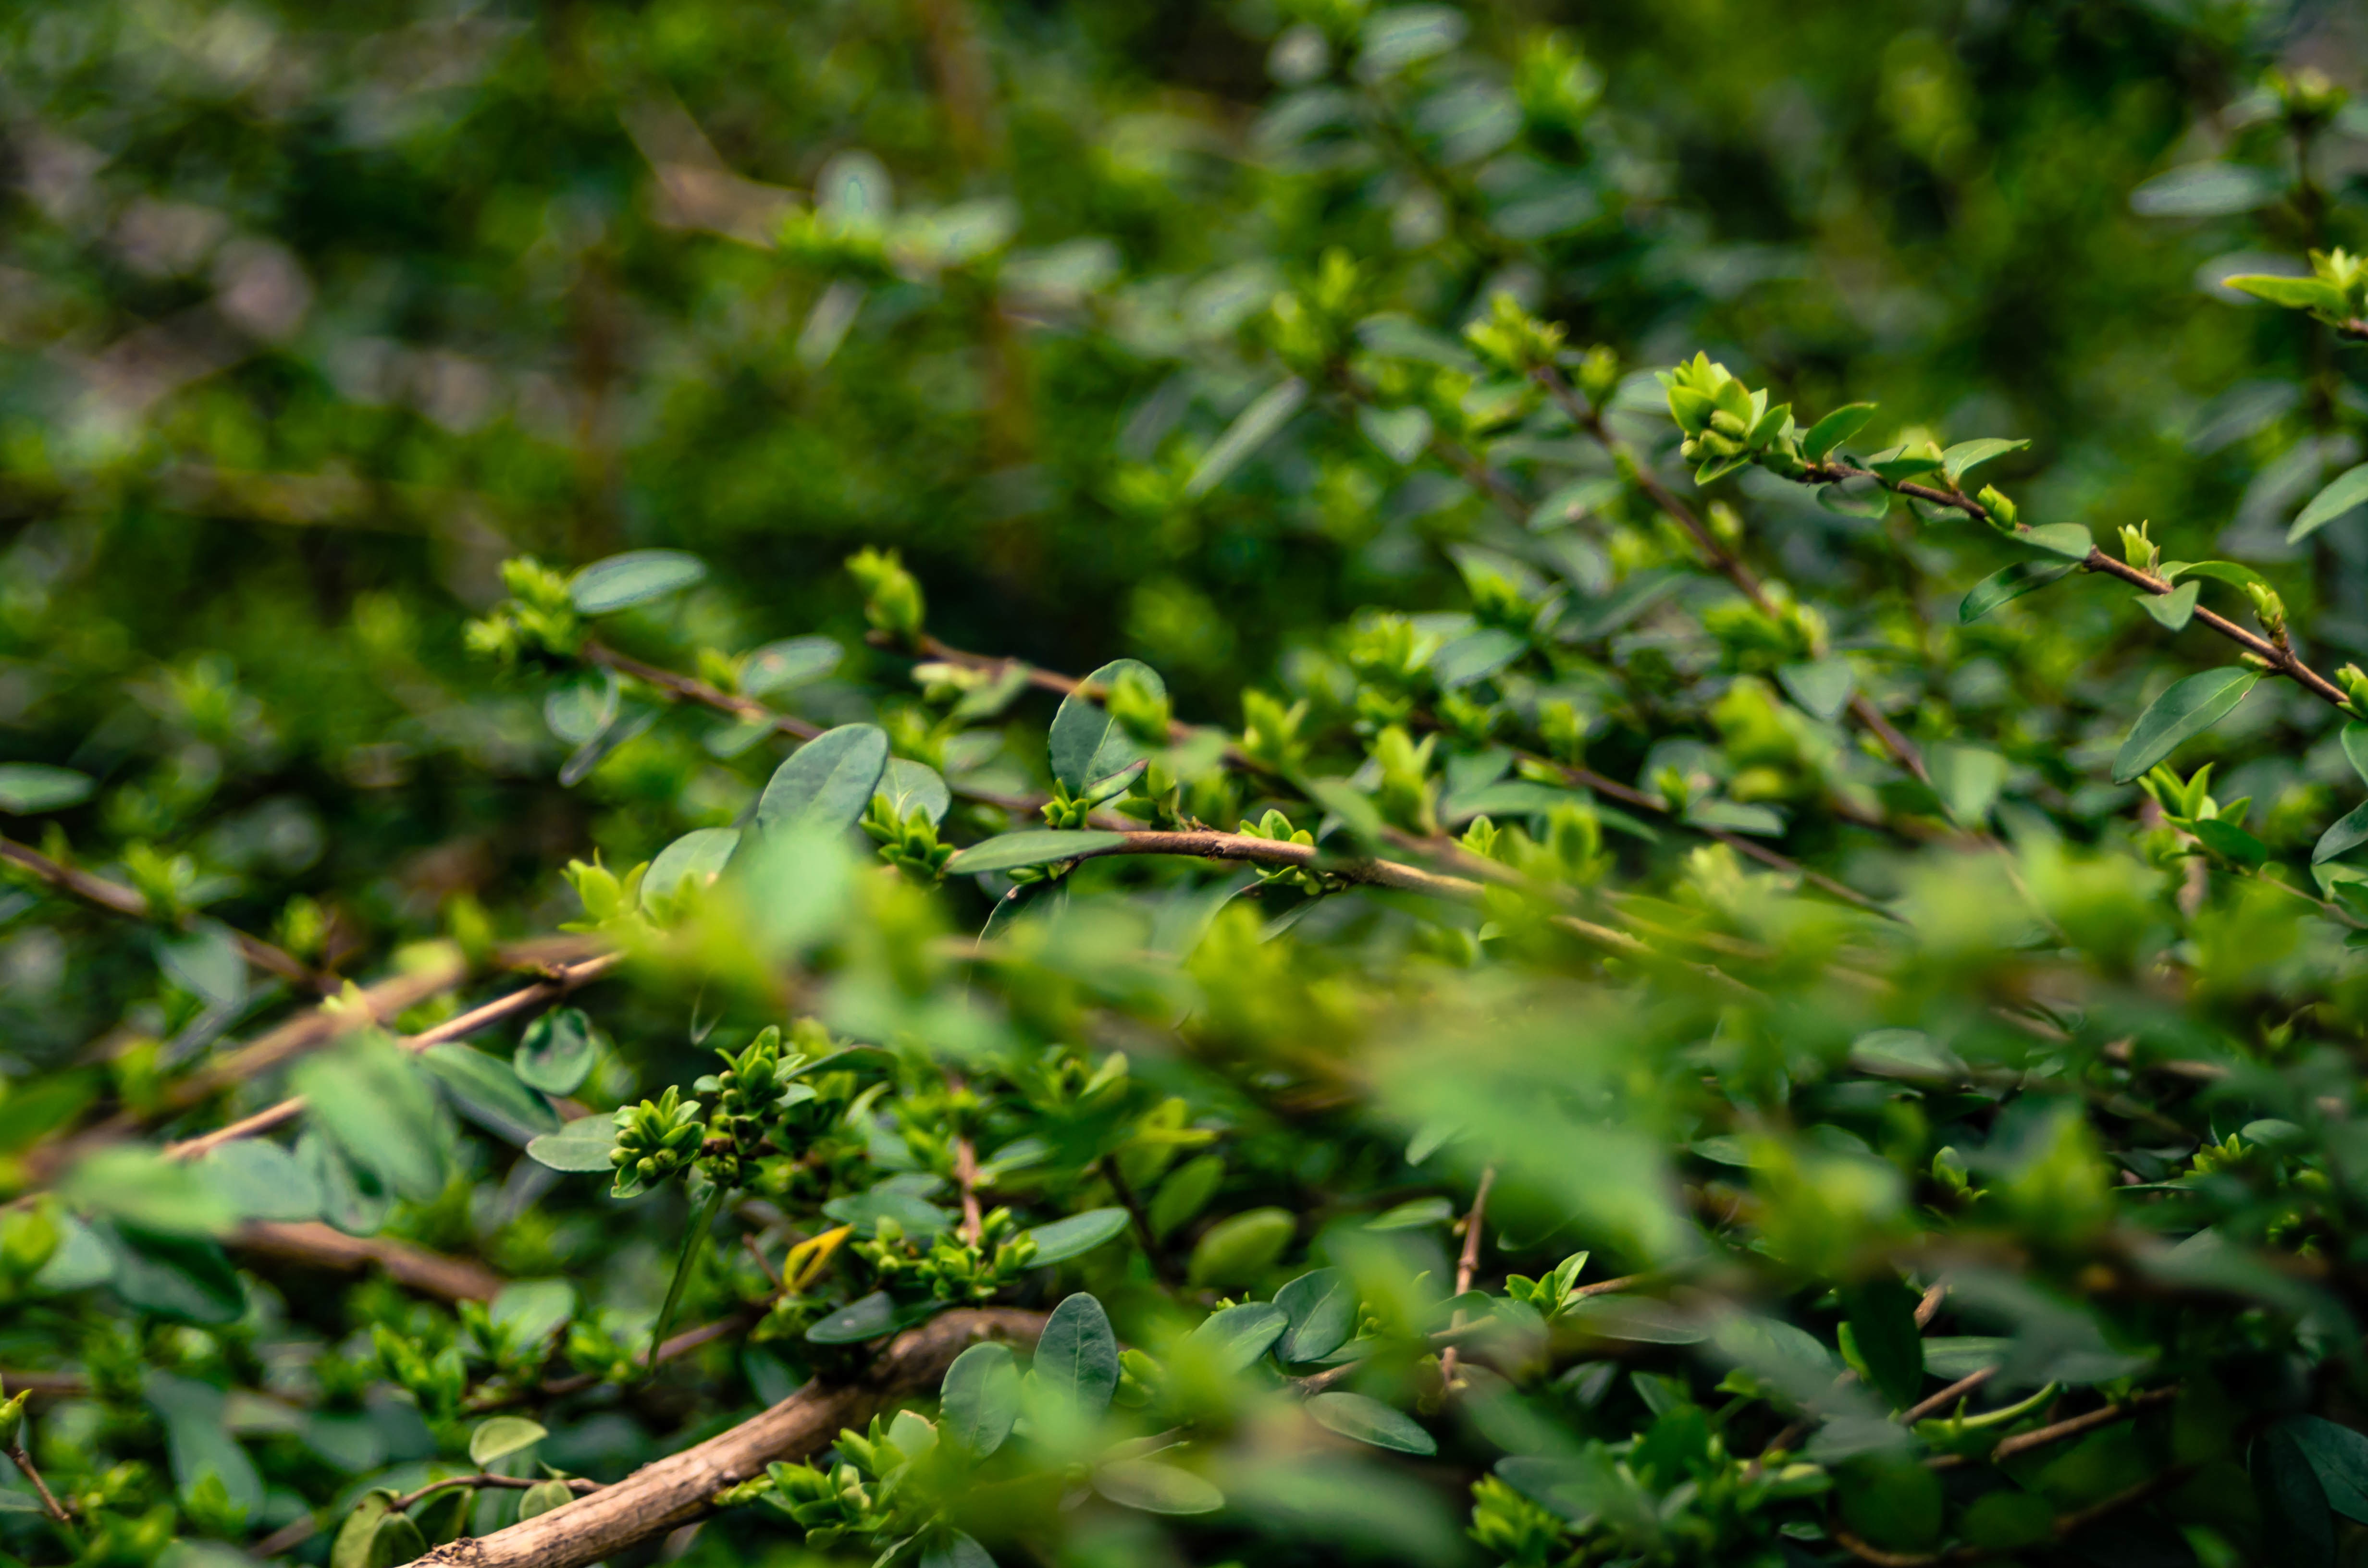
tree, nature, forest, grass, branch, plant, lawn, sunlight, leaf, flower, wildlife, green, jungle, produce, autumn, botany, flora, vegetation, shrub, rainforest, deciduous, habitat, flowering plant, natural environment, woody plant, land plant